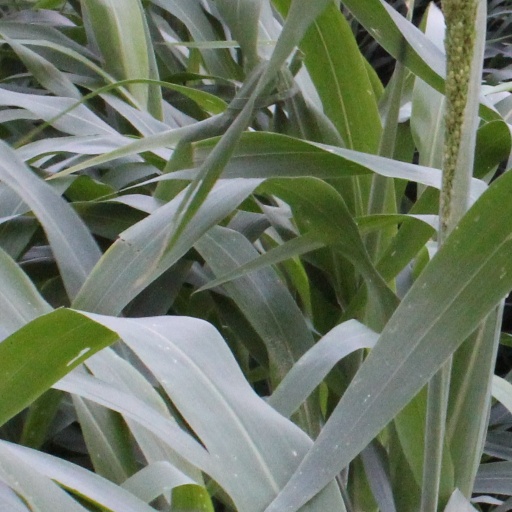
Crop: sorghum